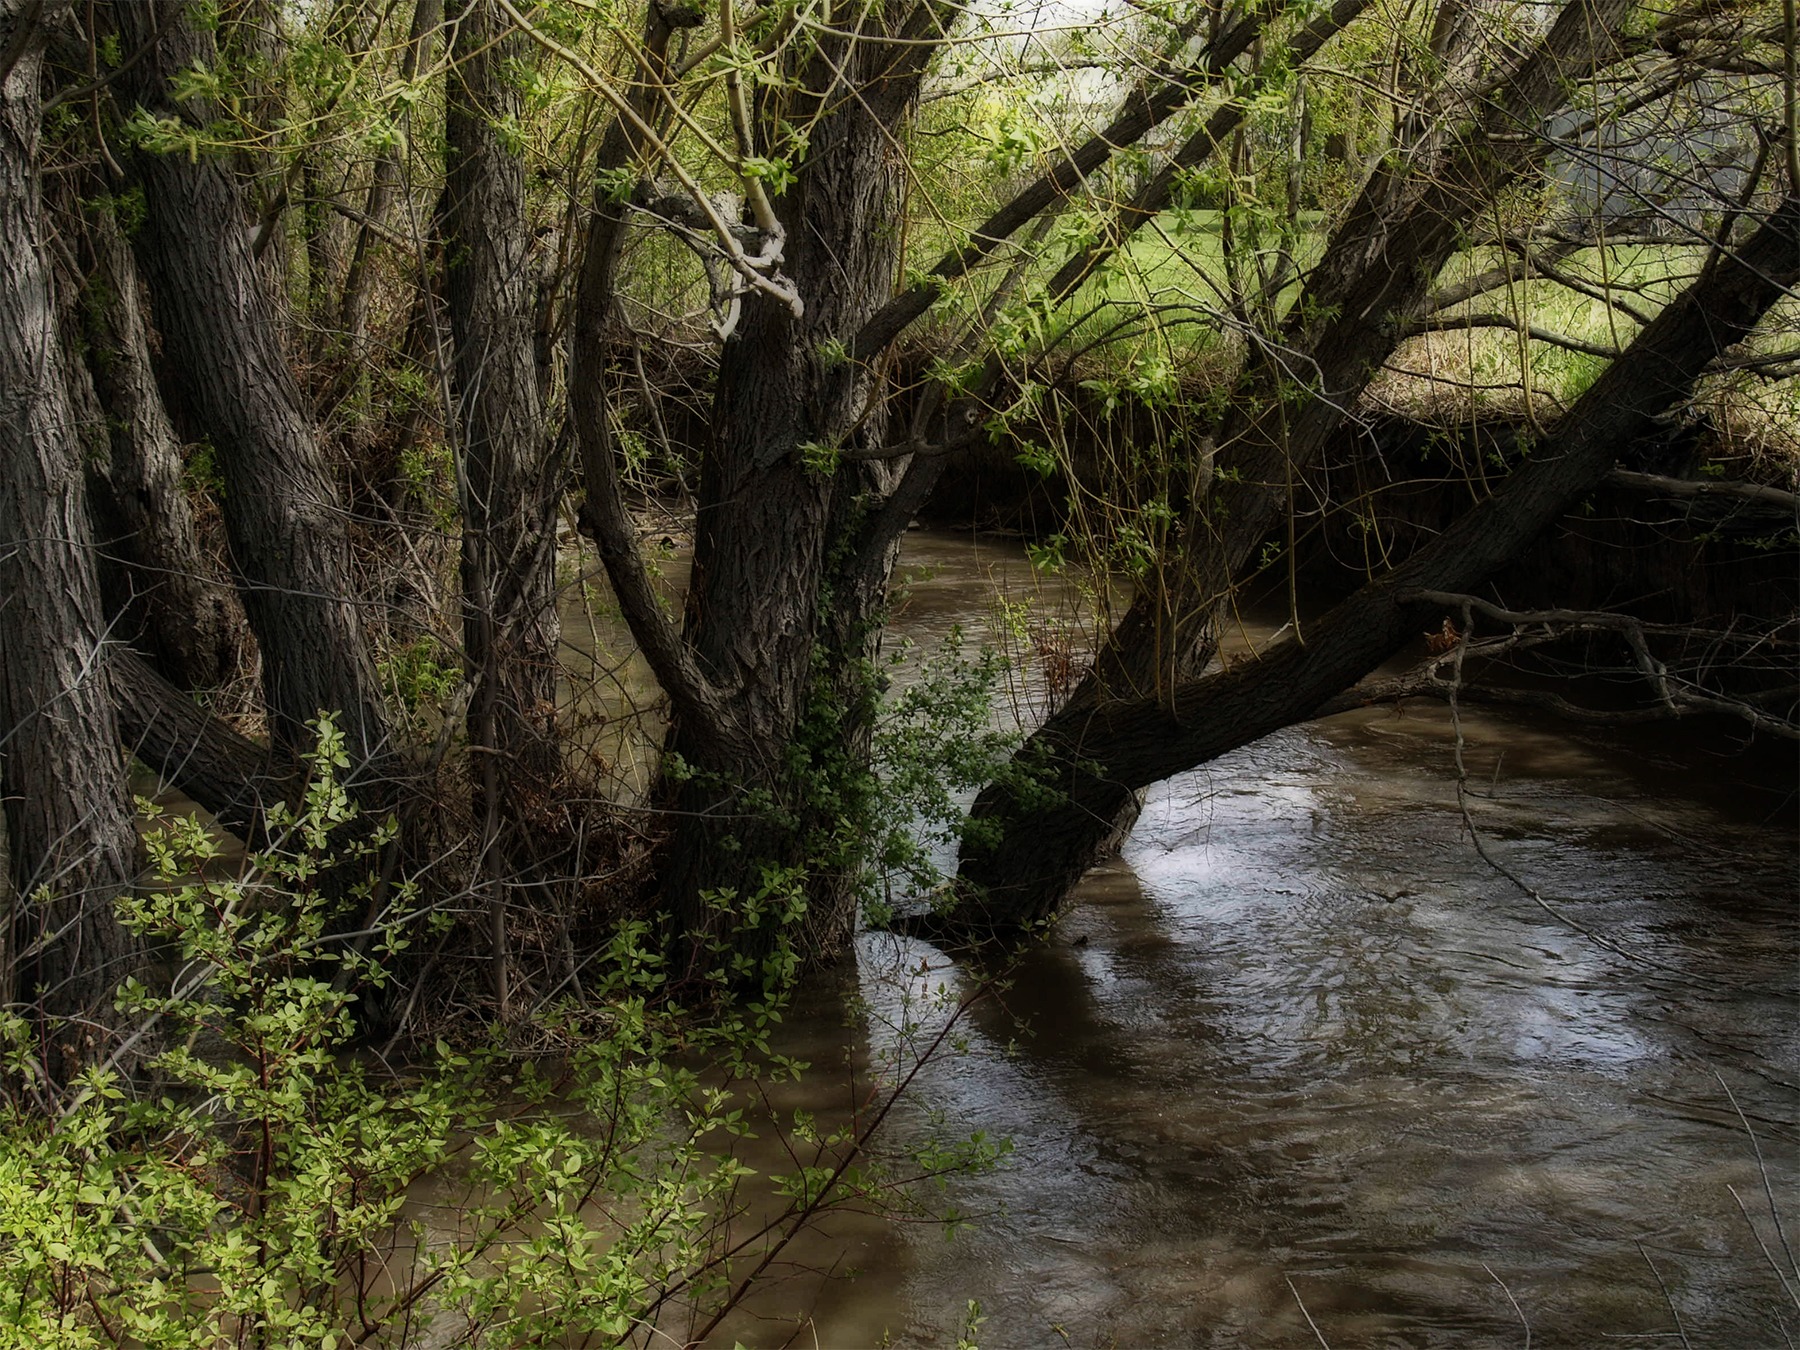
tree, water, nature, forest, creek, wilderness, trail, river, valley, wildlife, environment, foliage, stream, jungle, scenic, natural, scenery, rapid, trees, vegetation, rainforest, wetland, ravine, woodland, habitat, ecosystem, landform, old growth forest, natural environment, geographical feature